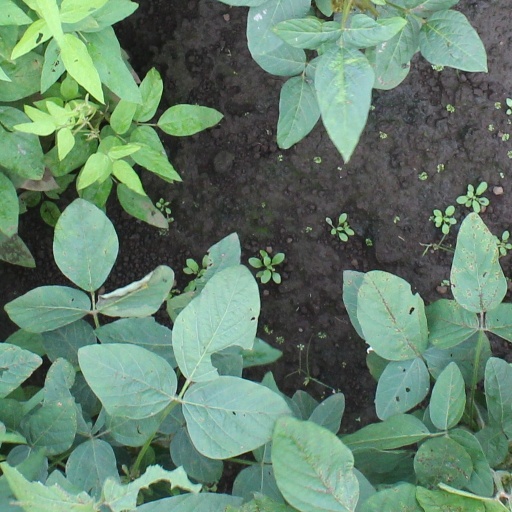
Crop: soybean